Leubingen tumulus

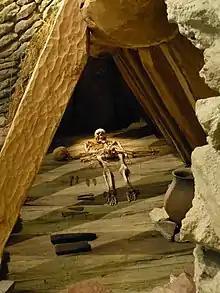

The original height of the mound was around and its diameter was . Around 210 cubic-meters of stones and 3,600 cubic-meters of earth were moved in its construction.